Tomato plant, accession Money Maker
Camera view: vertical (180 deg); turntable rotation: 300 degrees
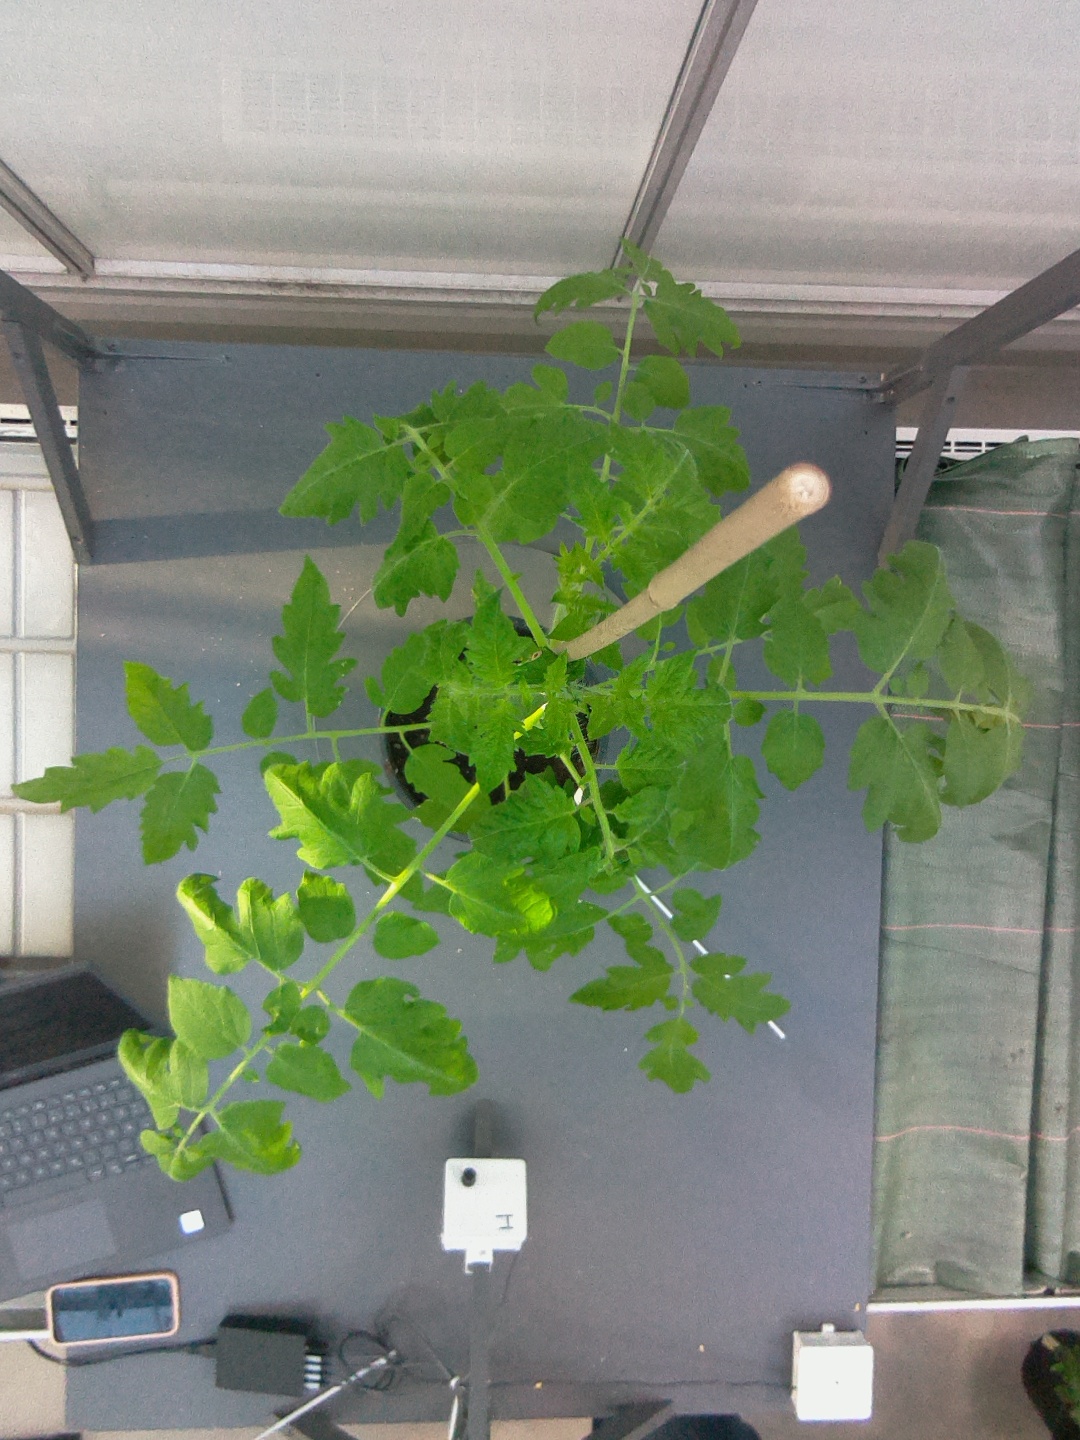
BBCH growth stage 17: 14 of true leaves visible